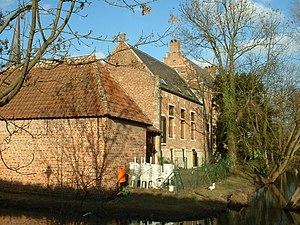
Cette page regroupe l'ensemble des monuments classés de la ville belge de Kapelle-op-den-Bos.